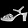
Label: Sandal